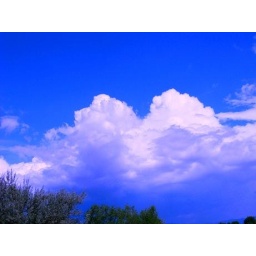
A cloud forming in the sky this afternoon.